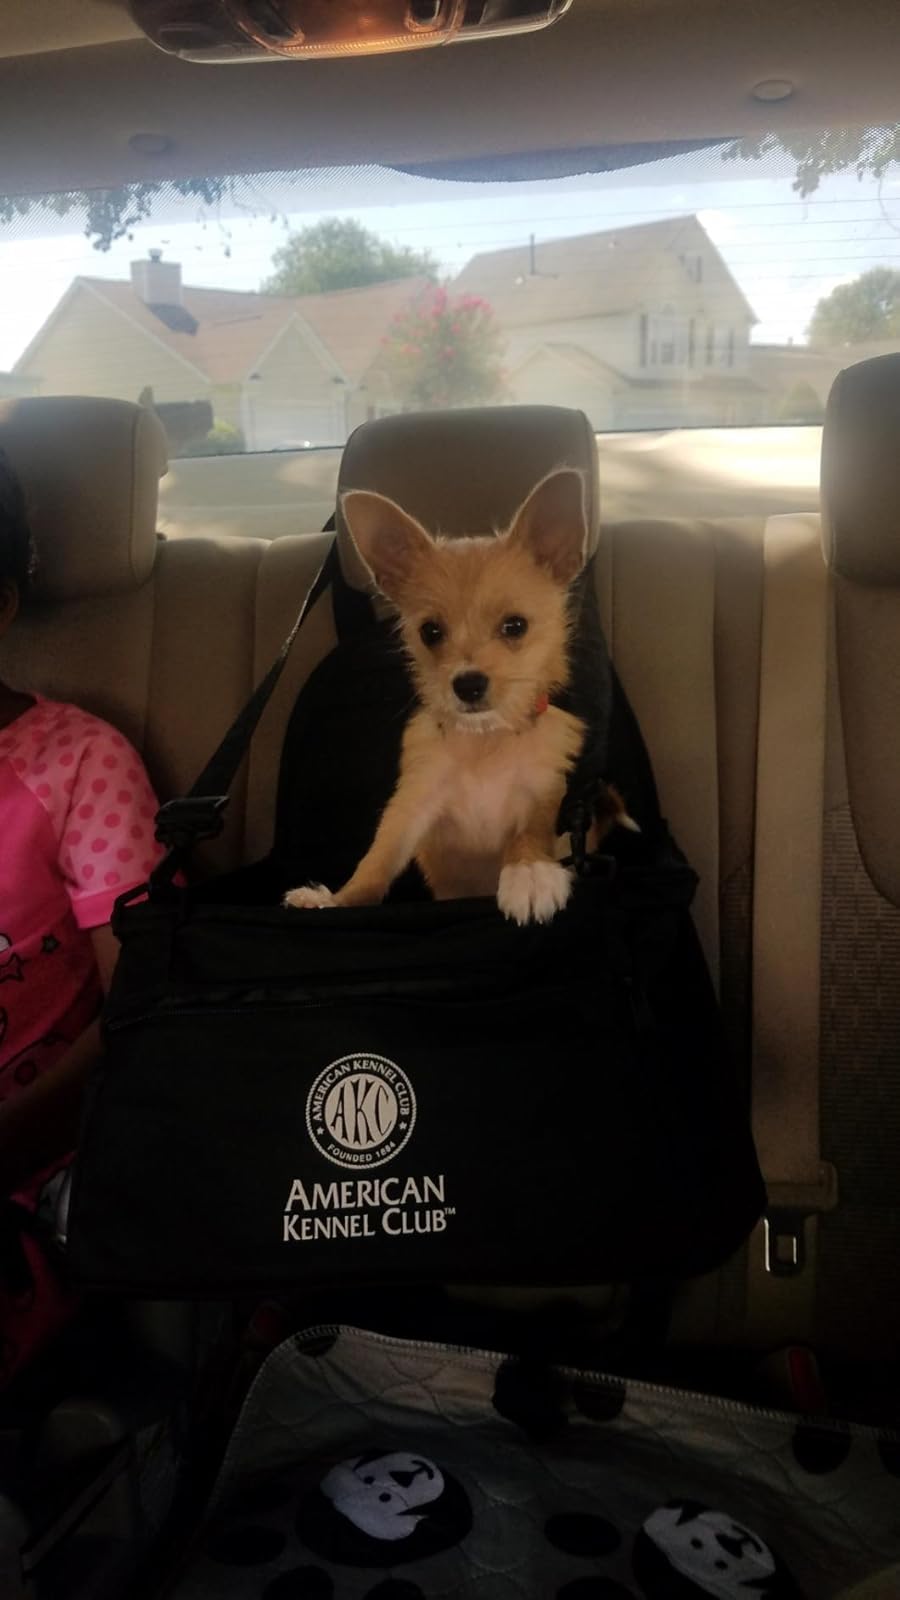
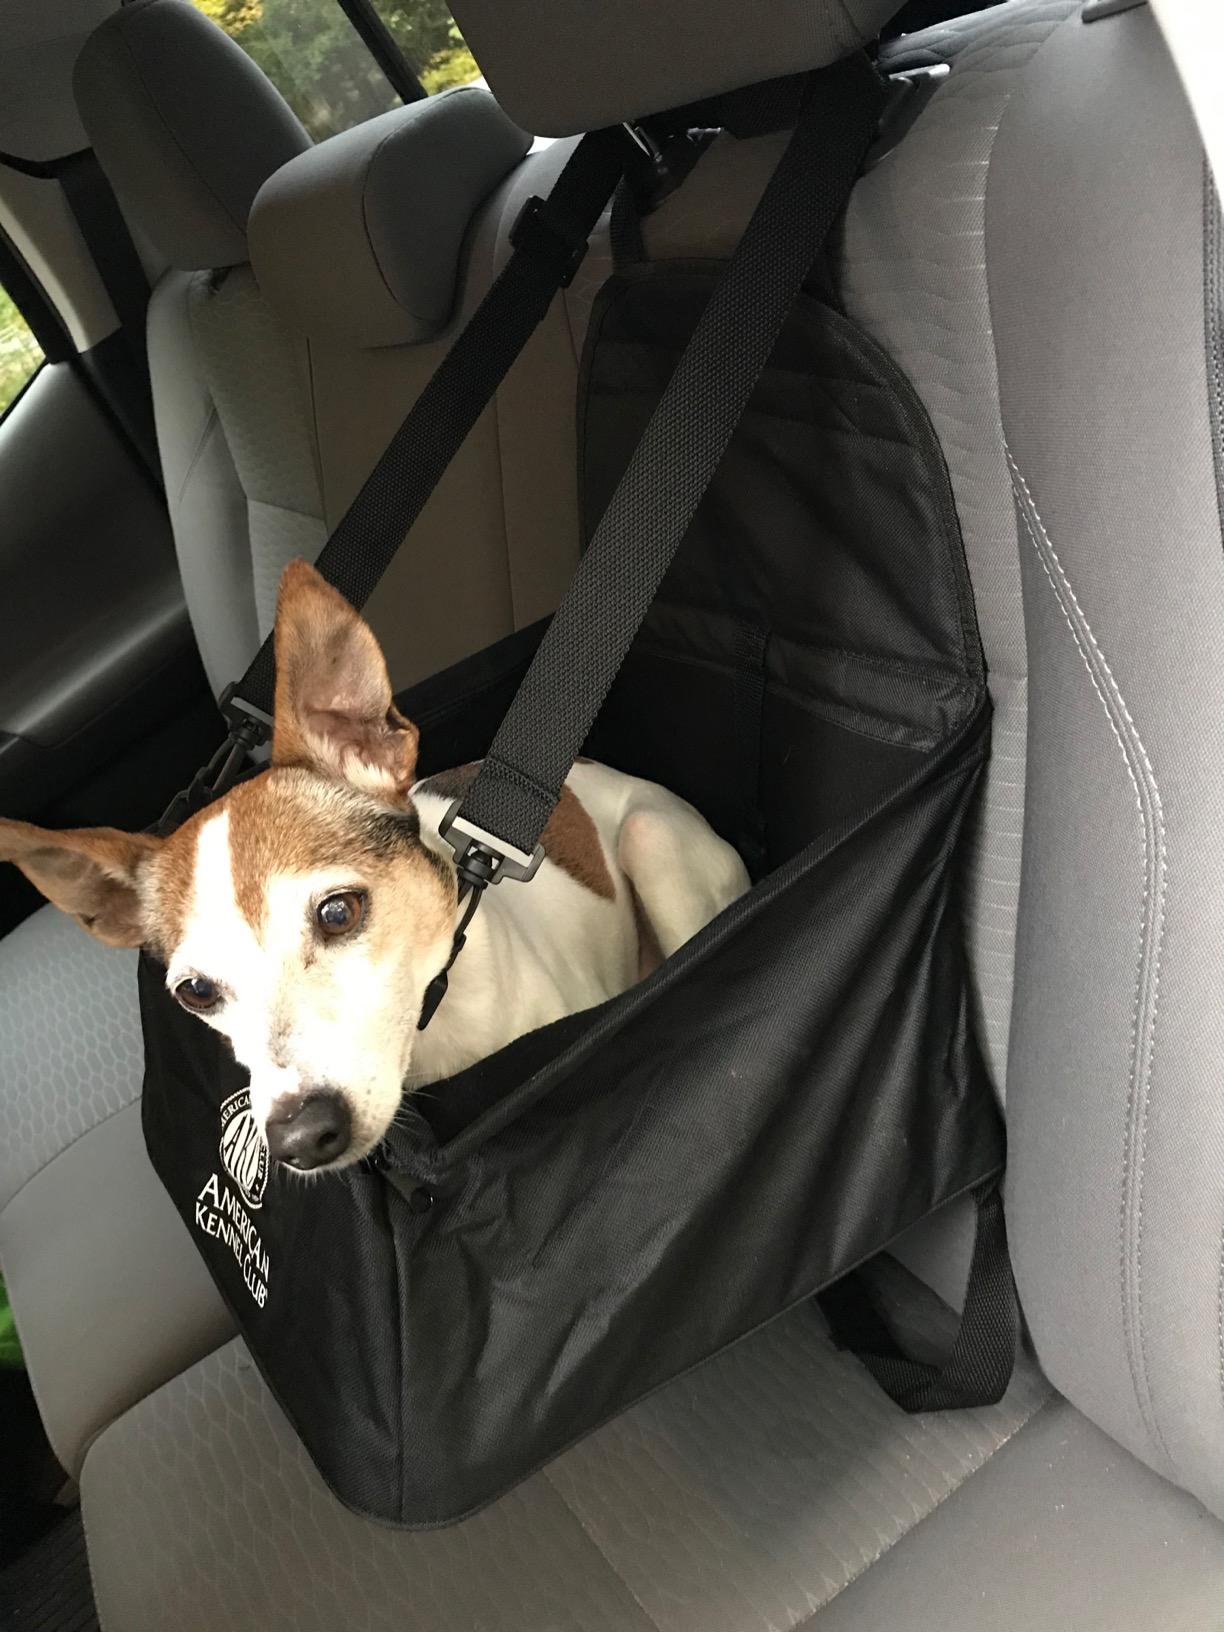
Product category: items_kennel
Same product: yes